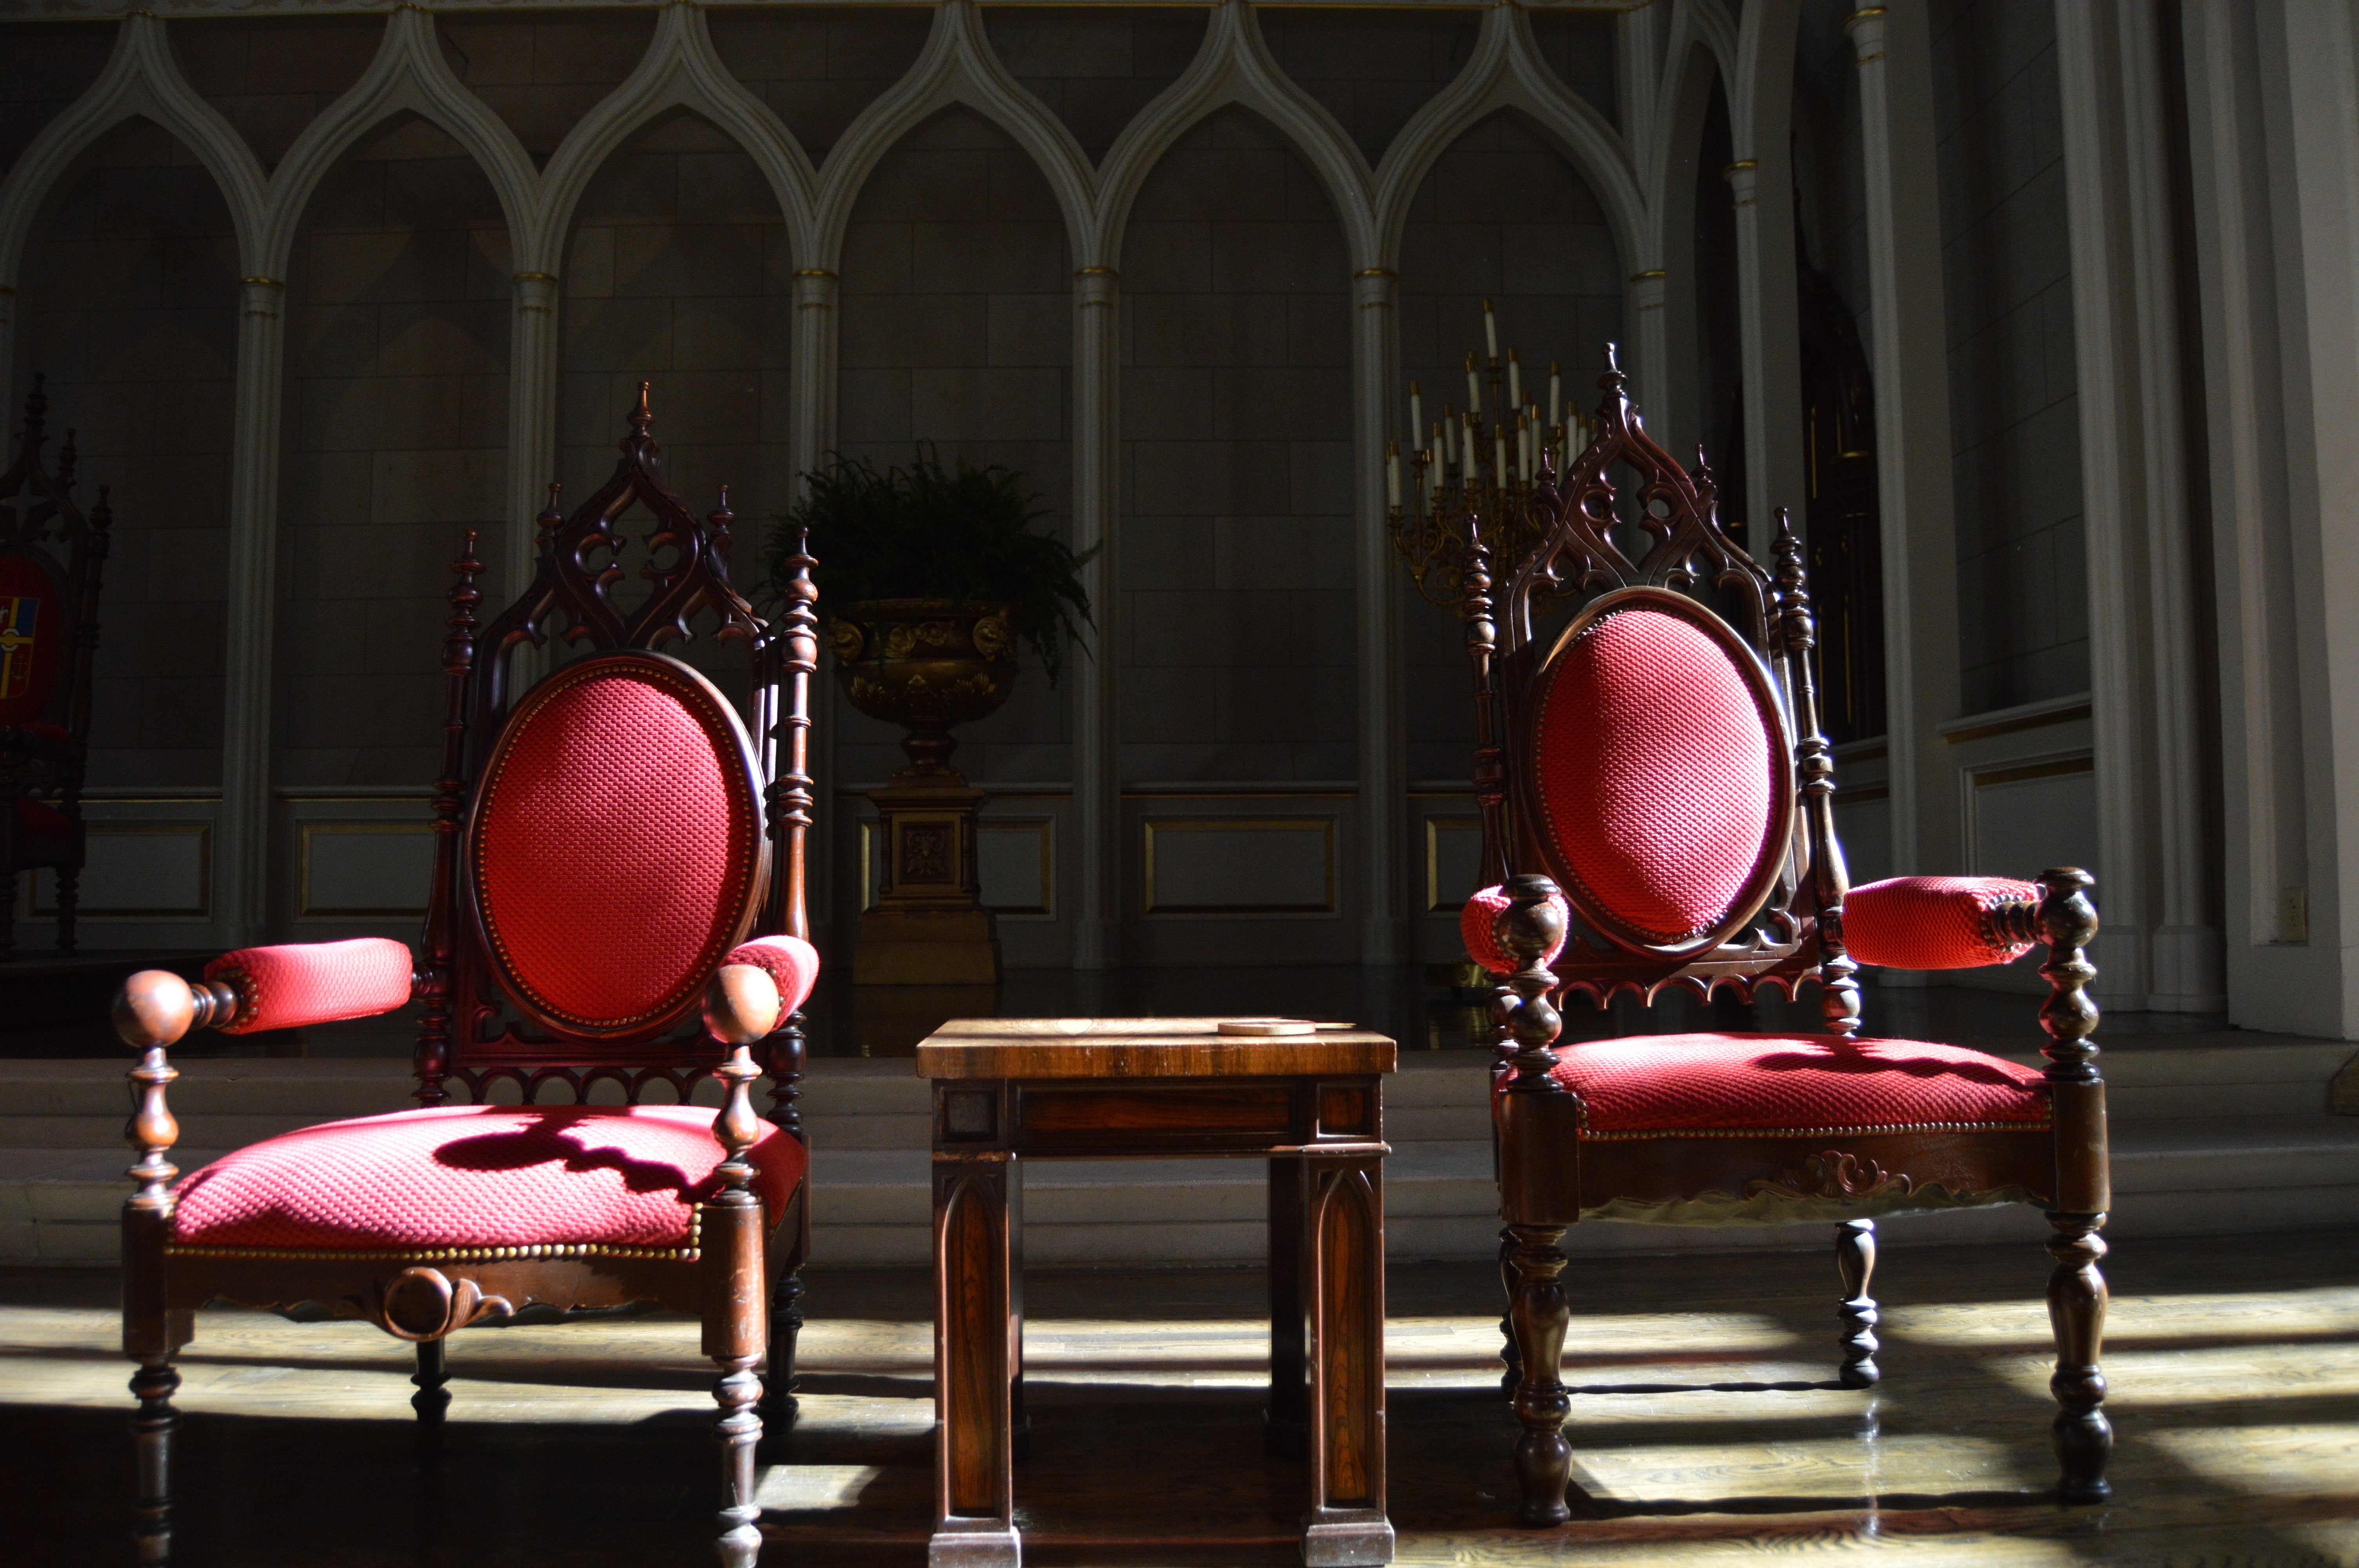
table, chair, red, color, living room, furniture, lighting, interior design, design